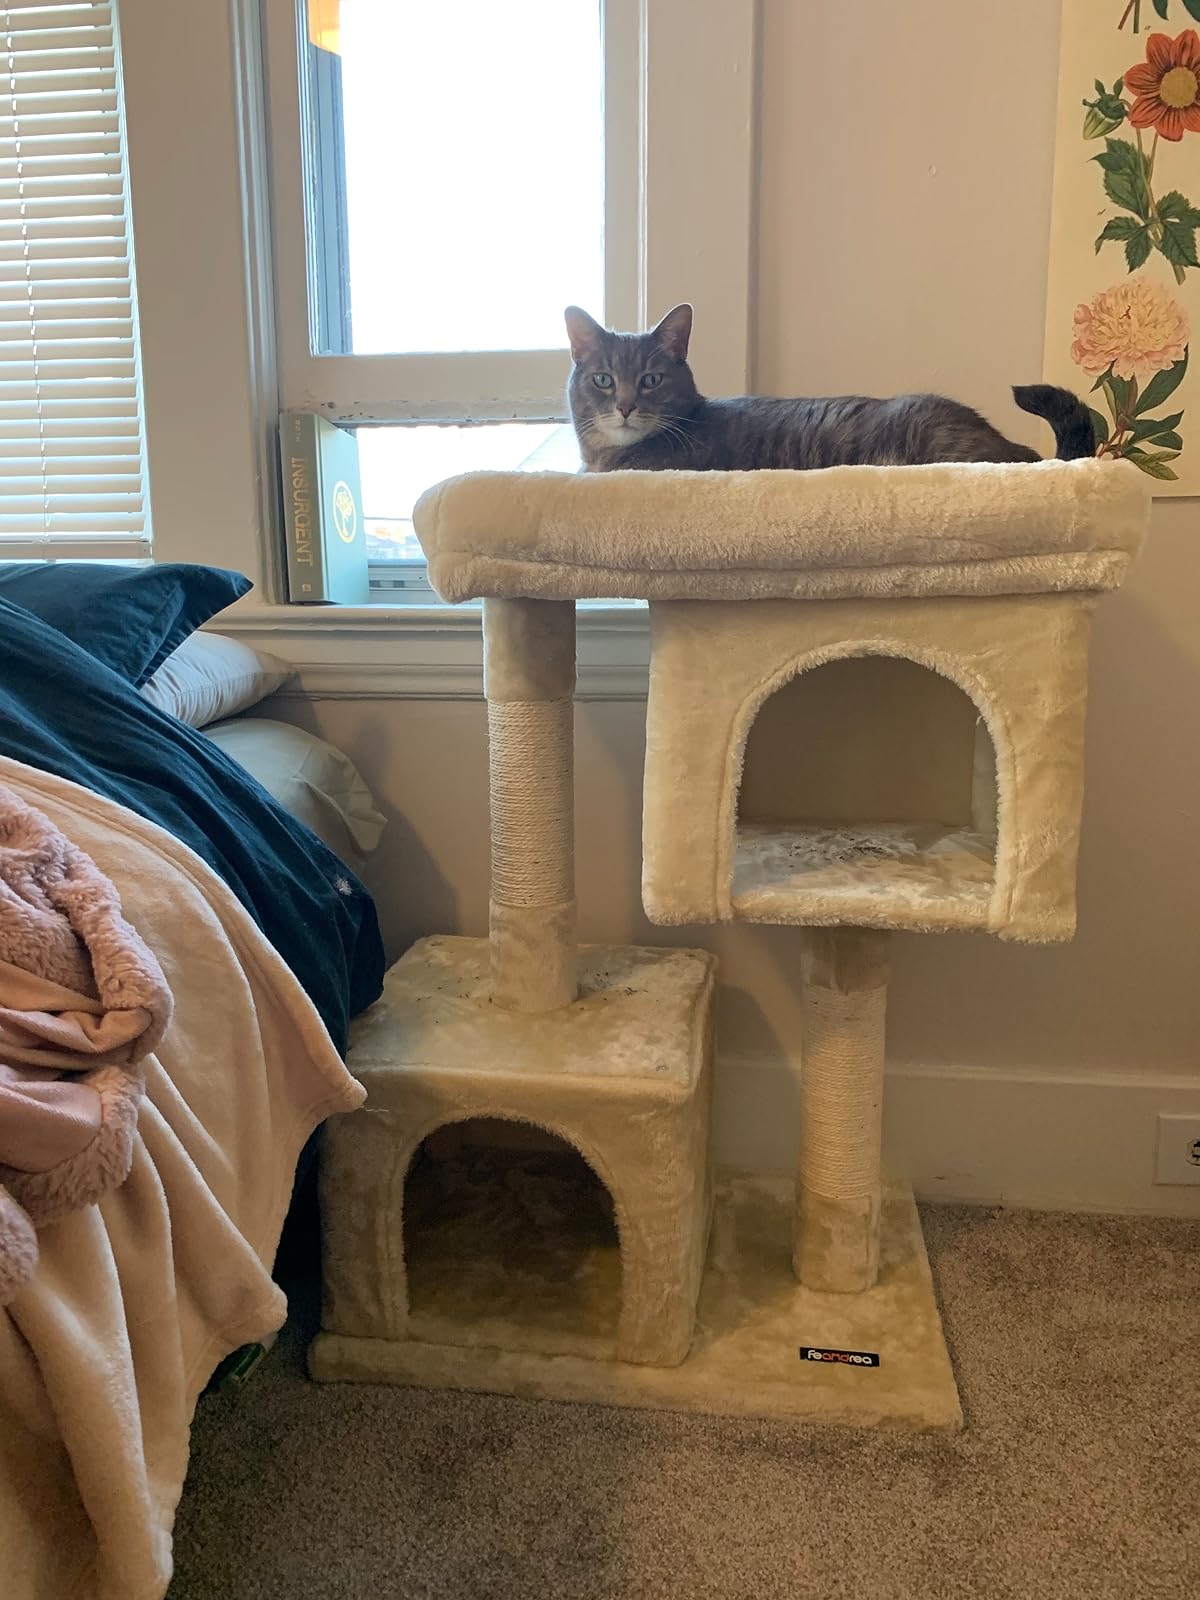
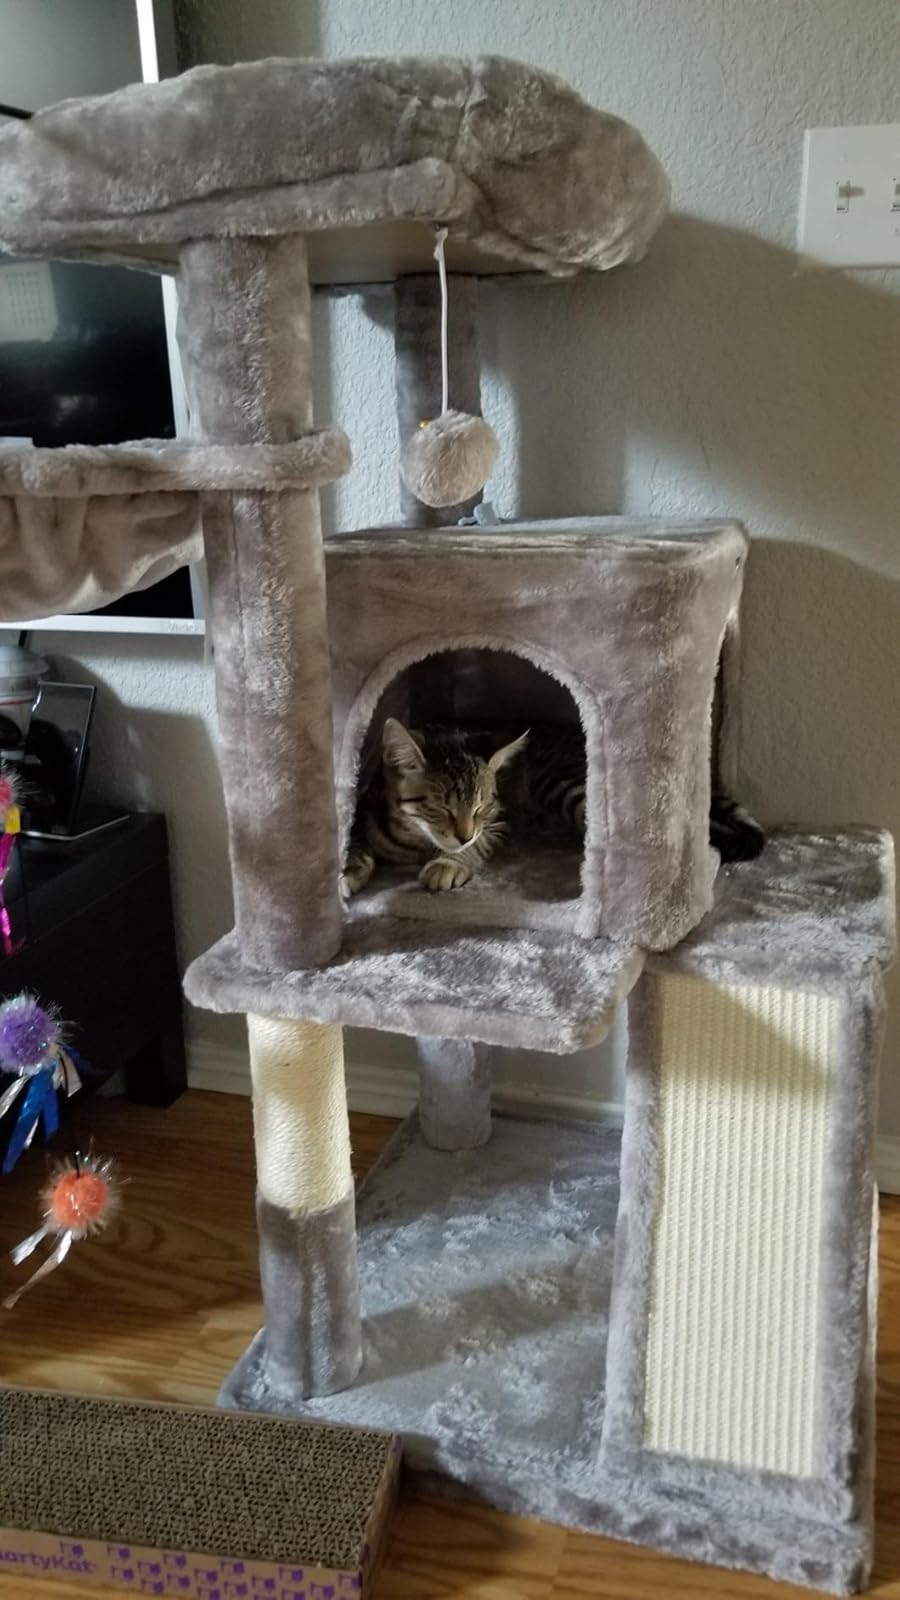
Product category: items_cat tree
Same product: no